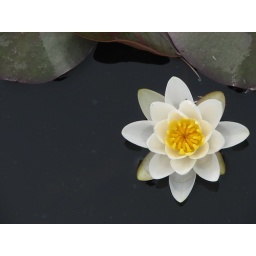
lone early hardy waterlily - a star in the black water